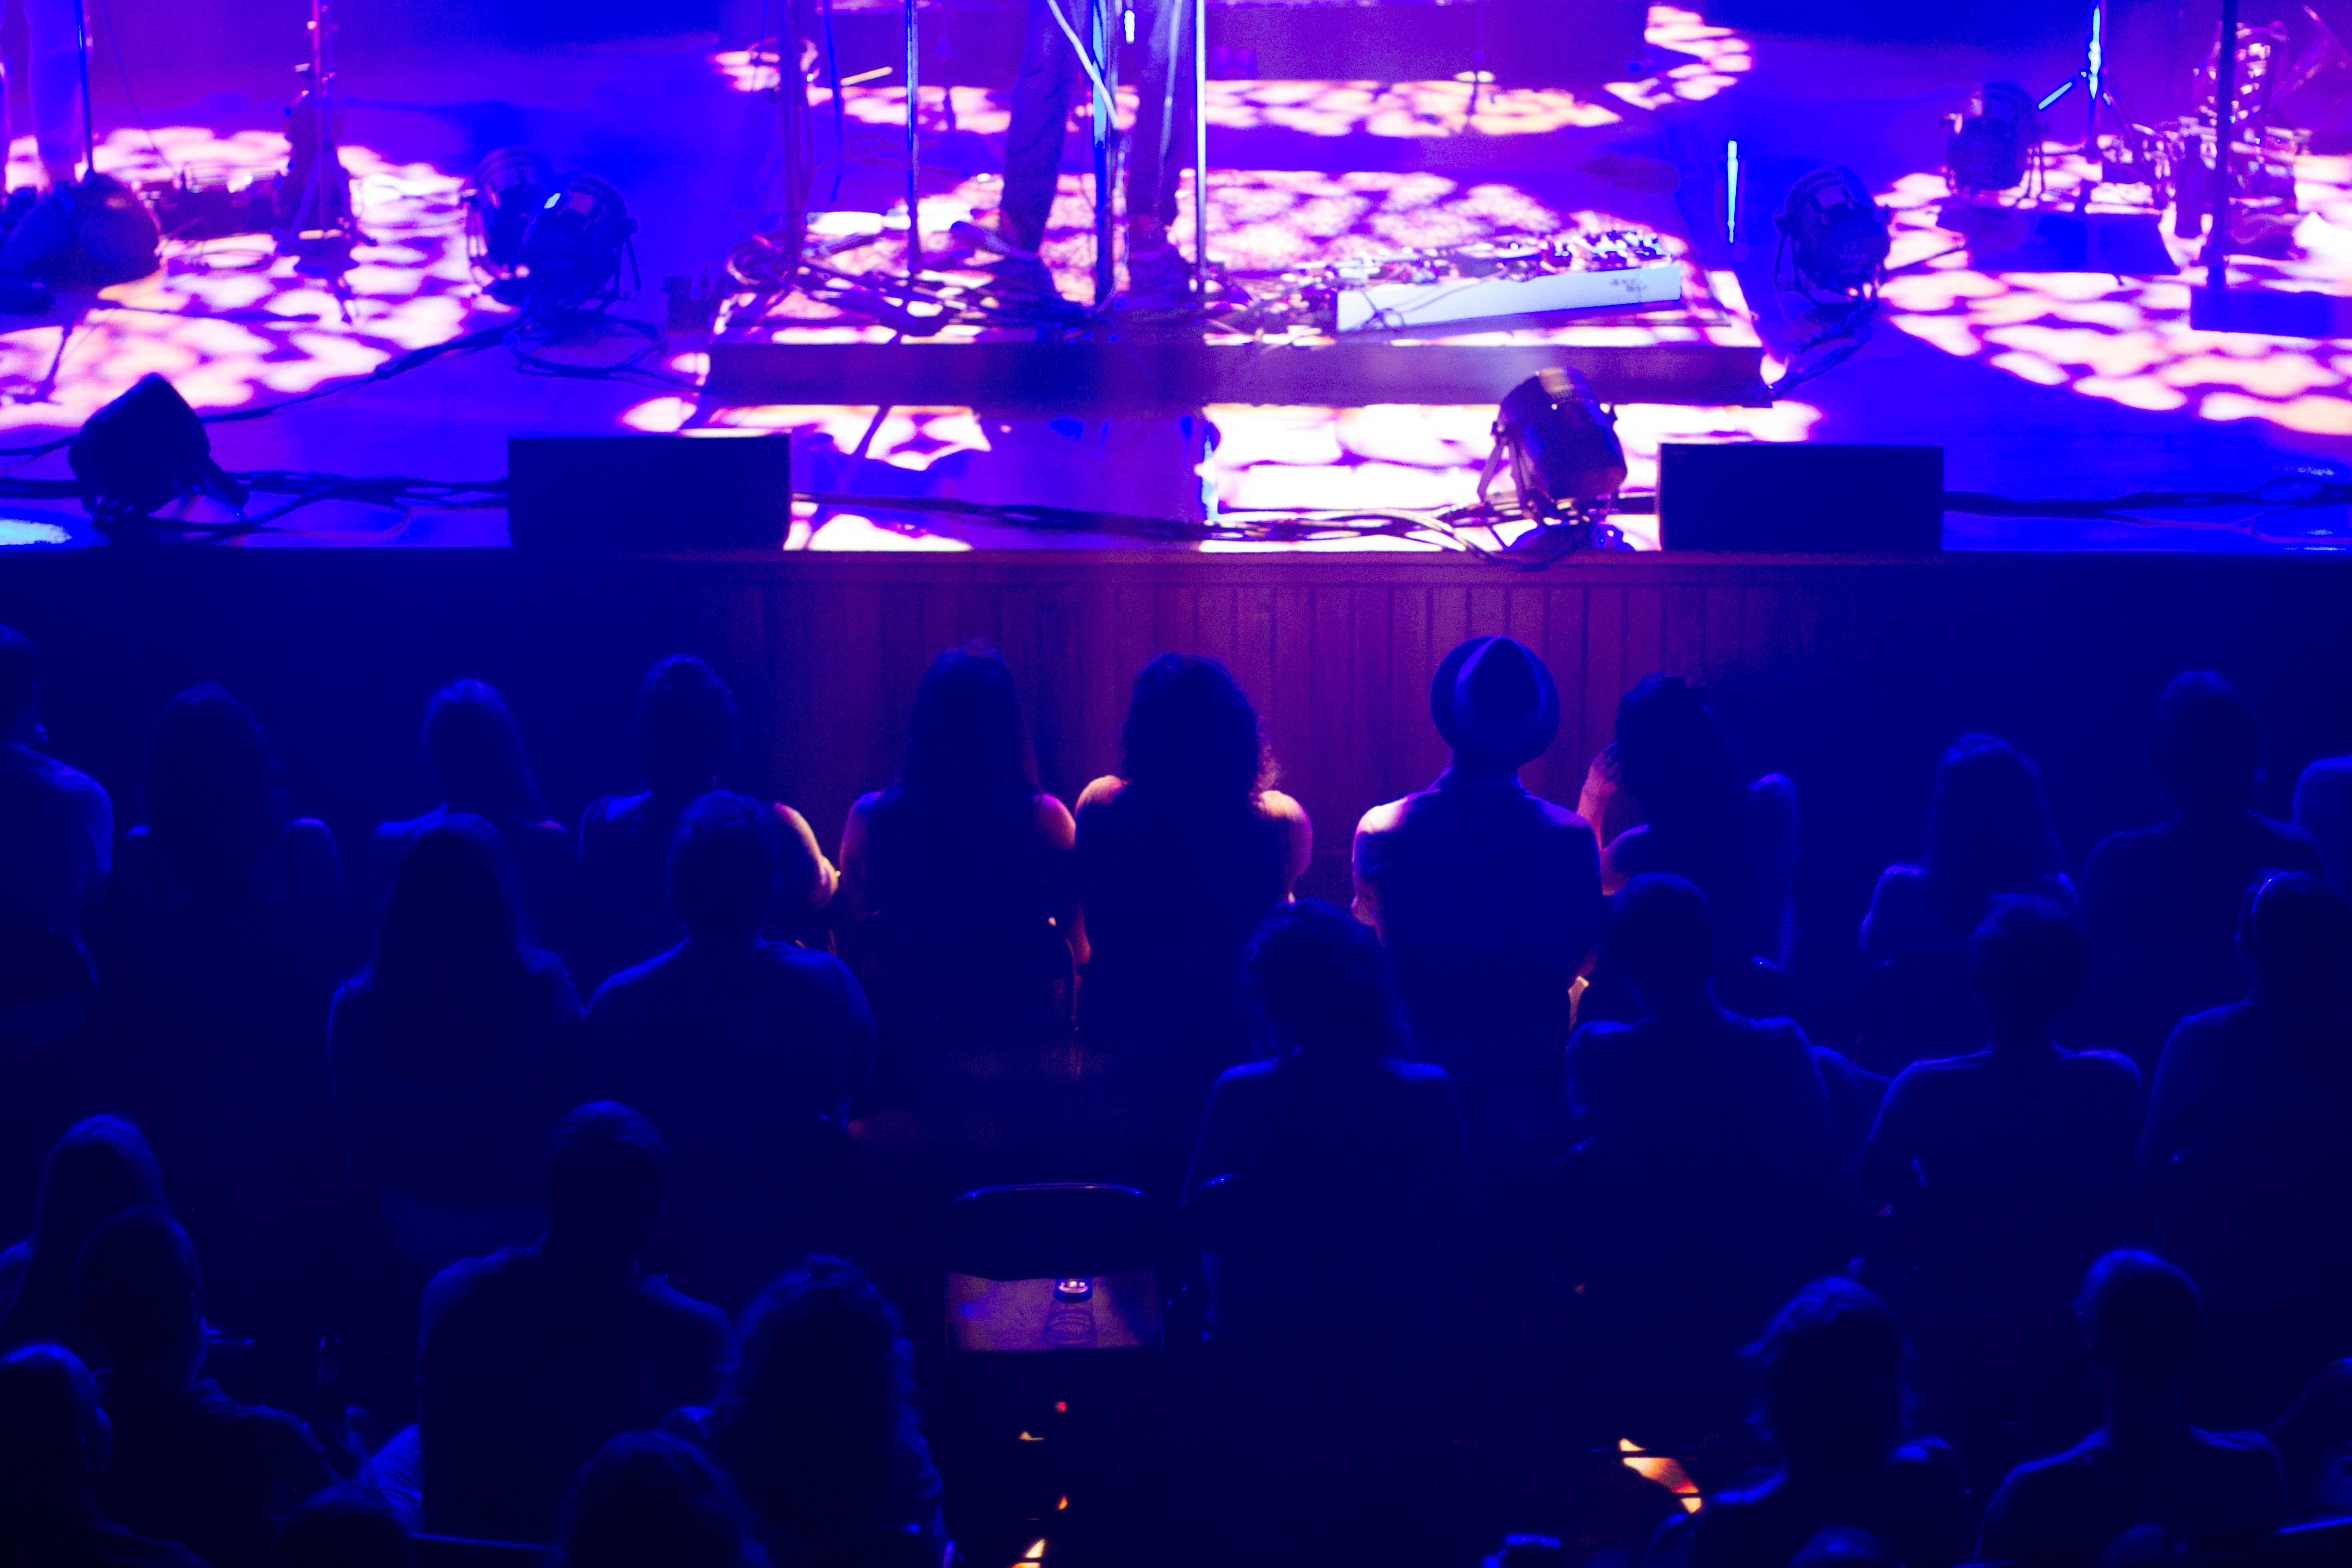
rock, people, crowd, dark, concert, audience, lighting, lights, stage, performance, event, nightclub, rock concert, musical theatre, music venue